Aerial bombing of cities

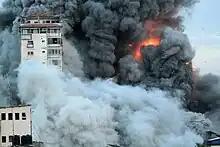
The residential buildings “Palestine Towers” destroyed by Israeli bombing in Gaza City on October 7, 2023 during the Gaza war.

In the Asiatic-Pacific Theater, Japan continued to bomb Chinese cities and expanded its air operations towards others in Asia such as Singapore, Rangoon, and Mandalay. In the first few months of the war with the Western Powers, Japan projected its airpower on settlements as distant as Honolulu, Darwin, and Unalaska.